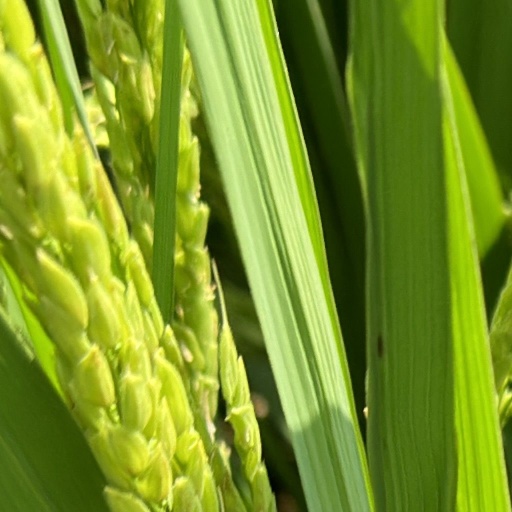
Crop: rice